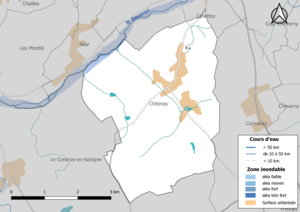
Carte des zones inondables de la commune de fr:Chitenay (France).
Chitenay est une commune française située dans le département de Loir-et-Cher, en région Centre-Val de Loire.